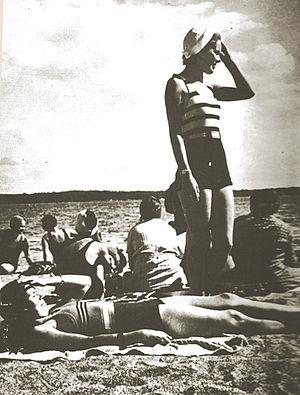
Le bikini est un type de maillot de bain pour femme constitué d'un soutien-gorge et d'une culotte triangulaire. Ces deux pièces sont séparées et laissent à découvert le ventre, et singulièrement le nombril.